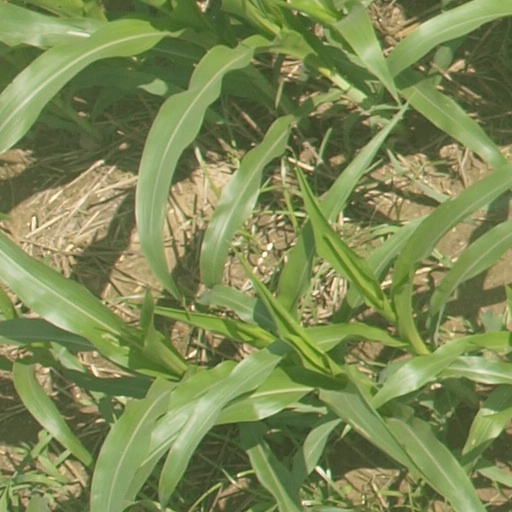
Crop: maize; corn